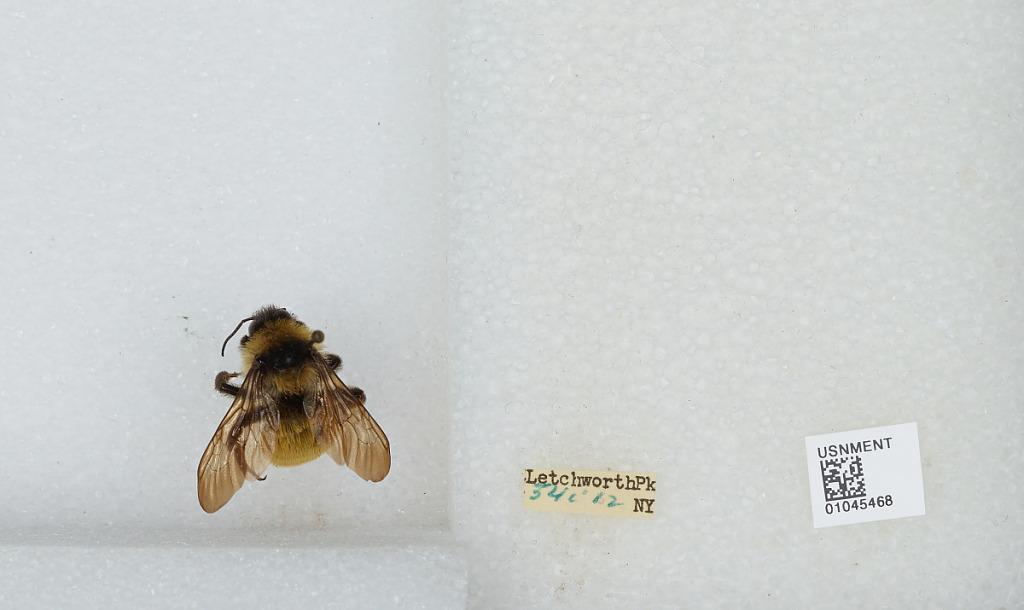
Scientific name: Bombus sp.
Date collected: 1912-1-31
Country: United States
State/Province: New York
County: Wyoming
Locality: Letchworth State Park
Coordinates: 42.685, -77.9592